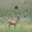
Label: deer